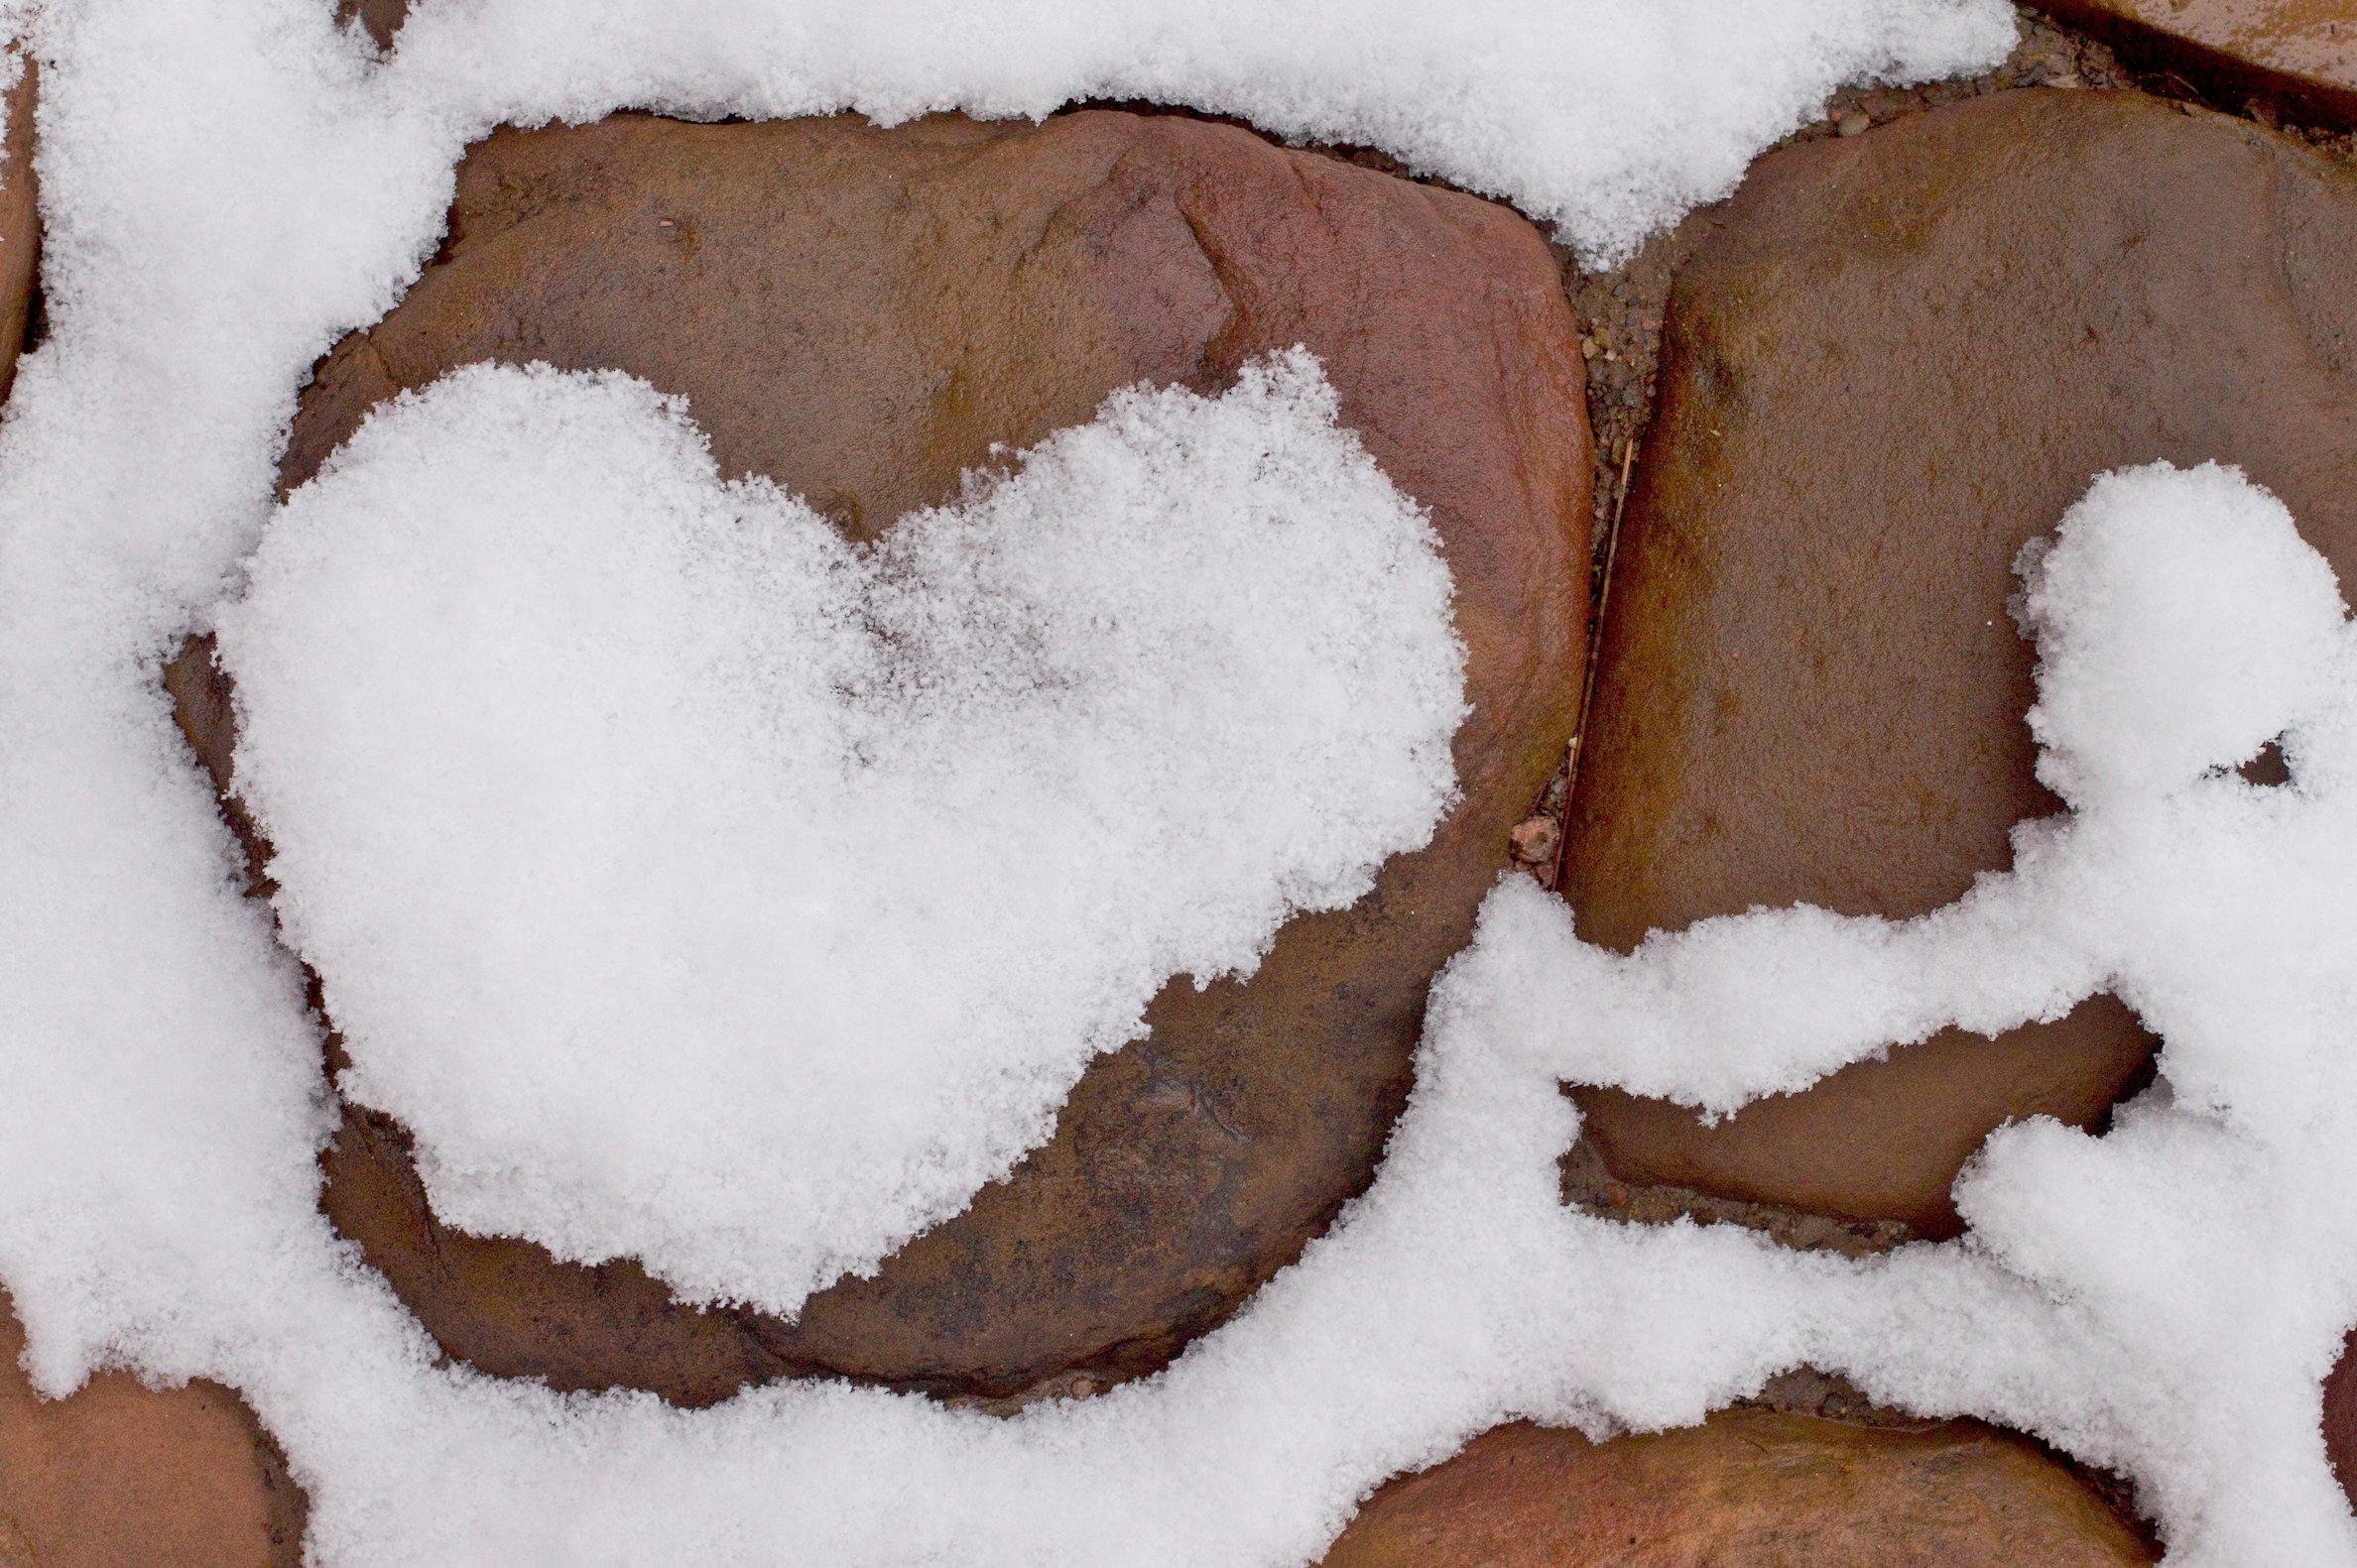
snow, winter, white, food, weather, baking, dessert, coconut, powdered sugar, icing, dailyshoot, freezing, flavor